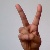
The image shows a hand gesture representing the letter 'V' in Indian Sign Language.